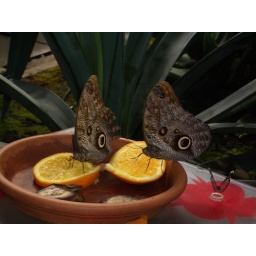
botanic garden butterfly house in amsterdam